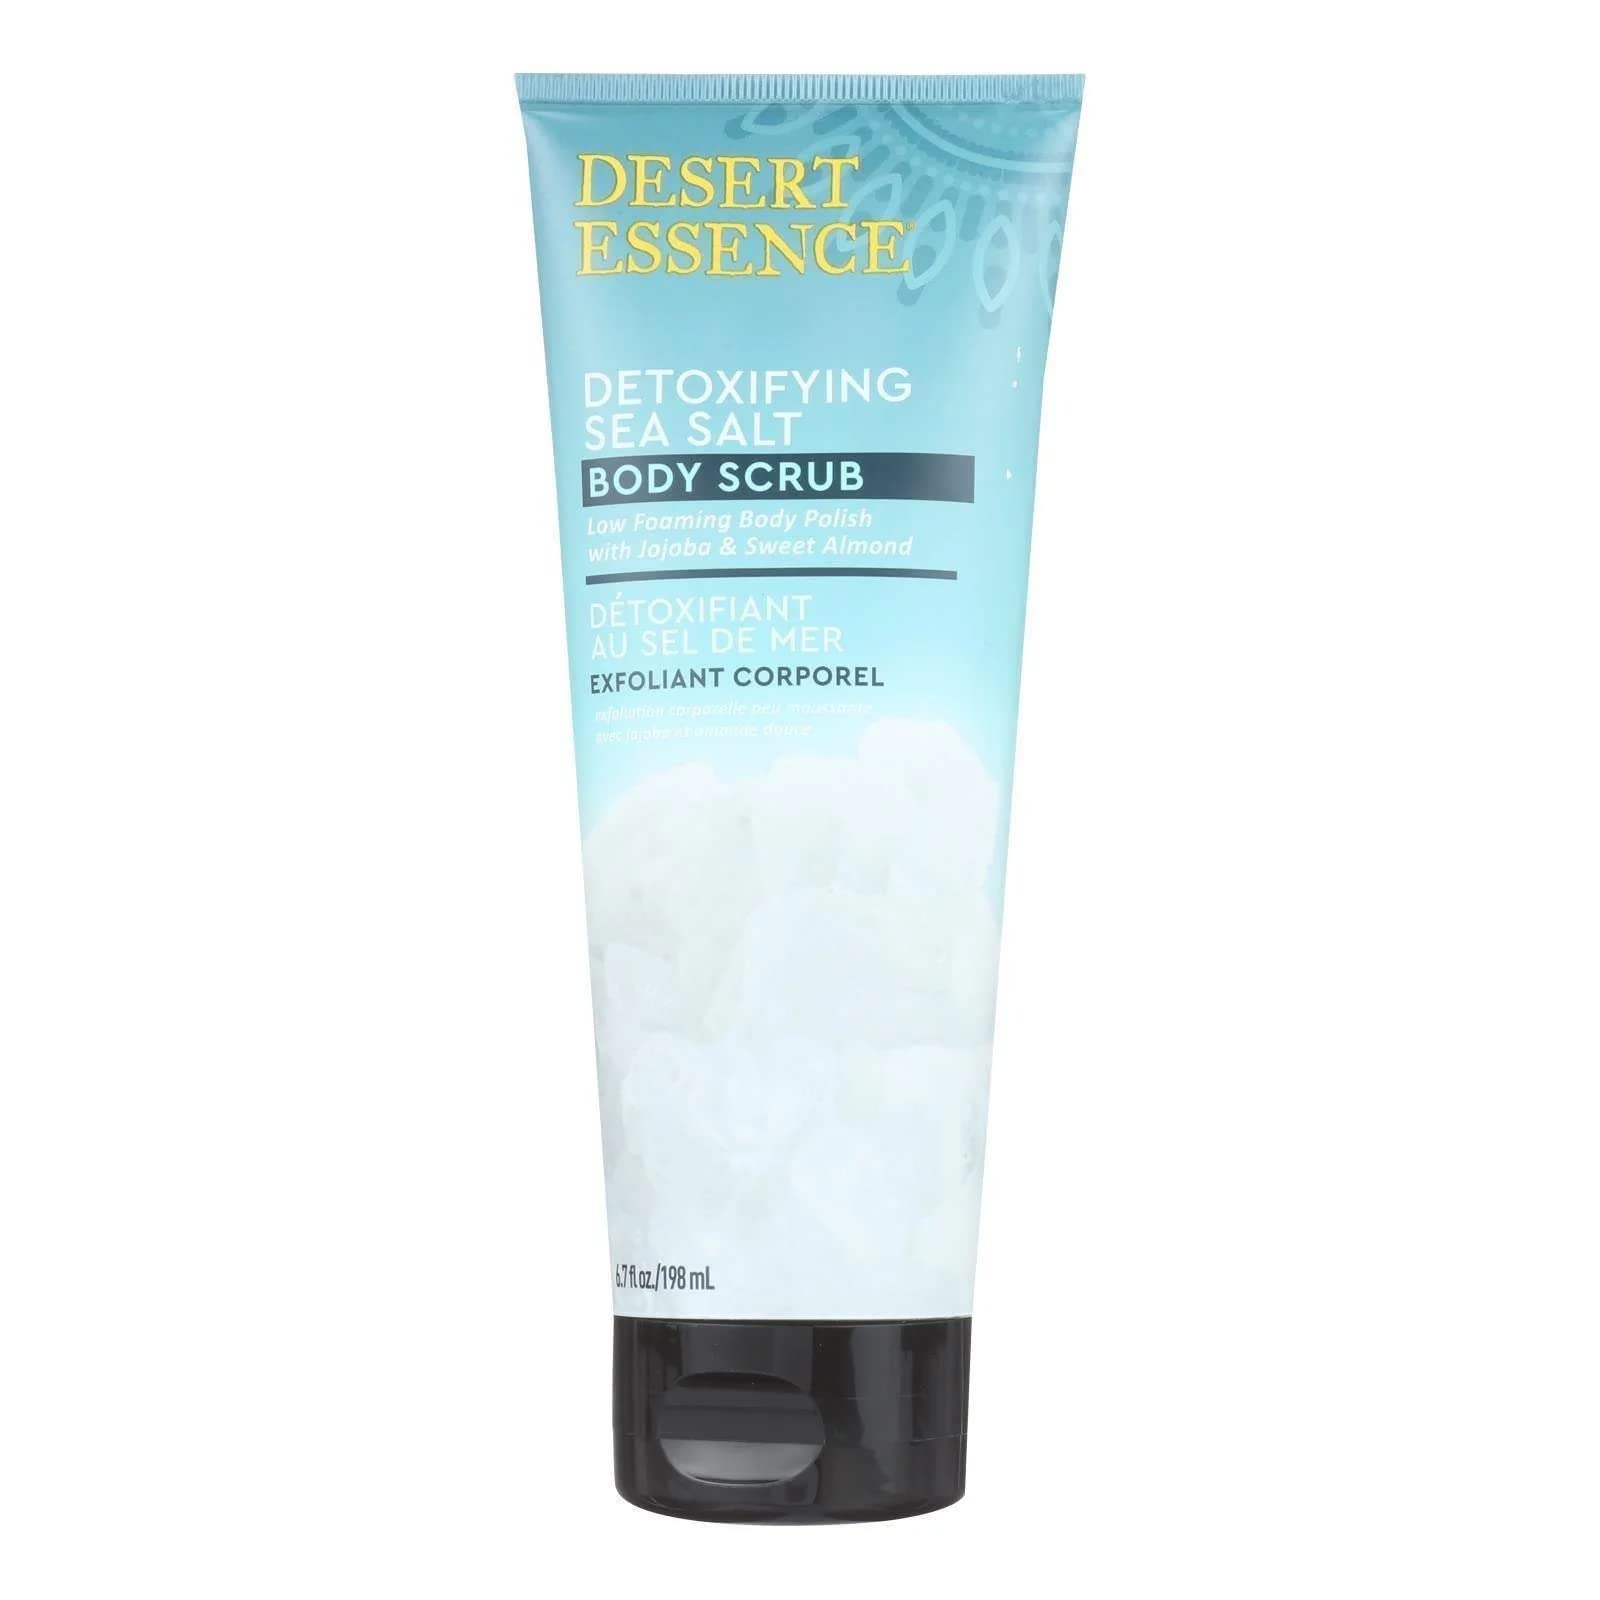
Item Name: DESERT ESSENCE Detoxifying Sea Salt Body Scrub, 198 ML
Product Description: Crafted with detoxifying, mineral-packed Sea Salt, this opulent sea salt body scrub converts into a velvety, low-lathering foam, purifying your skin while gently exfoliating with Almond Meal and Walnut Shell Powder. A lavish blend of Shea Butter, Sweet Almond, and Jojoba Oil hydrates your skin, while Honey offers soothing comfort. Leaves your skin silky, soft, and radiant.
Value: 6.7
Unit: Fl Oz

Price: 10.79